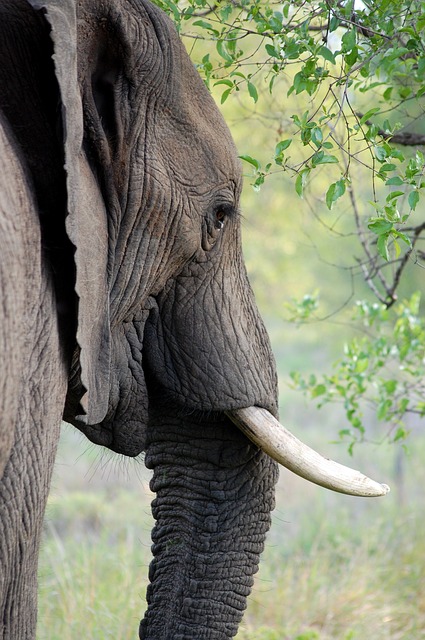
Label: elefante